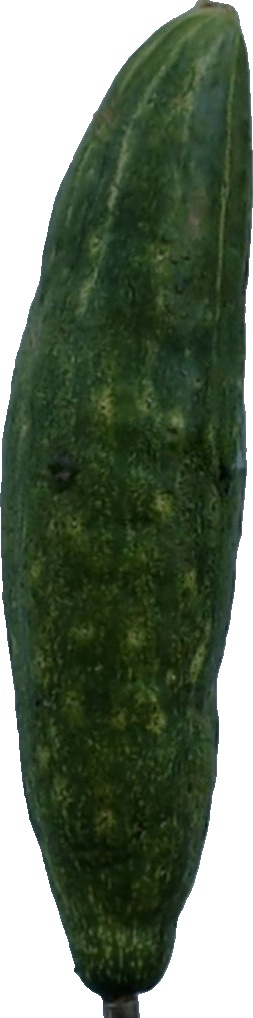
Label: cucumber_3